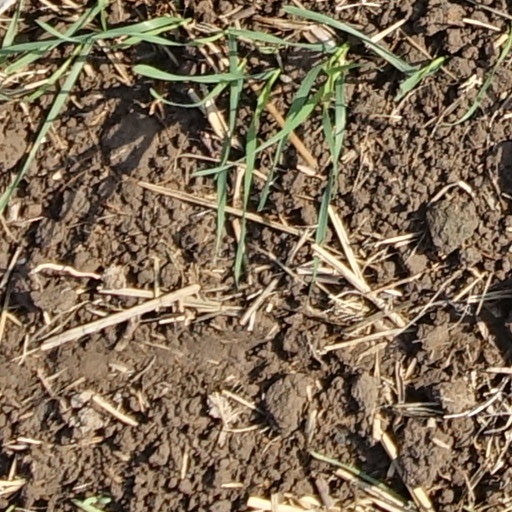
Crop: wheat